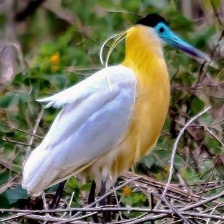
Species: CAPPED HERON
Scientific name: PILHERODIUS PILEATUS
ImageNet parent category: little_blue_heron